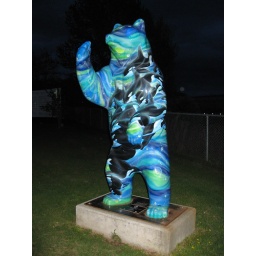
This one is so cool. It's the ocean with orca's swimming in it.